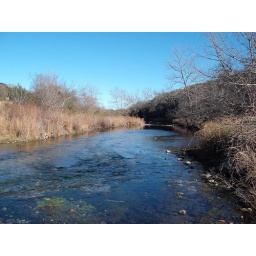
The Guadeloupe River in Hunt TX.  This water was crystal clear and I will bet full of fish!